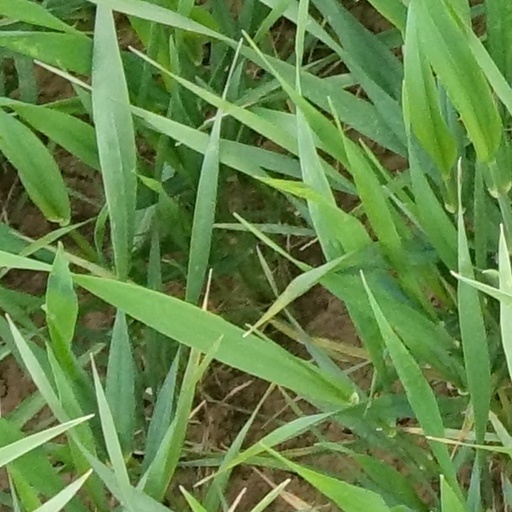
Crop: wheat